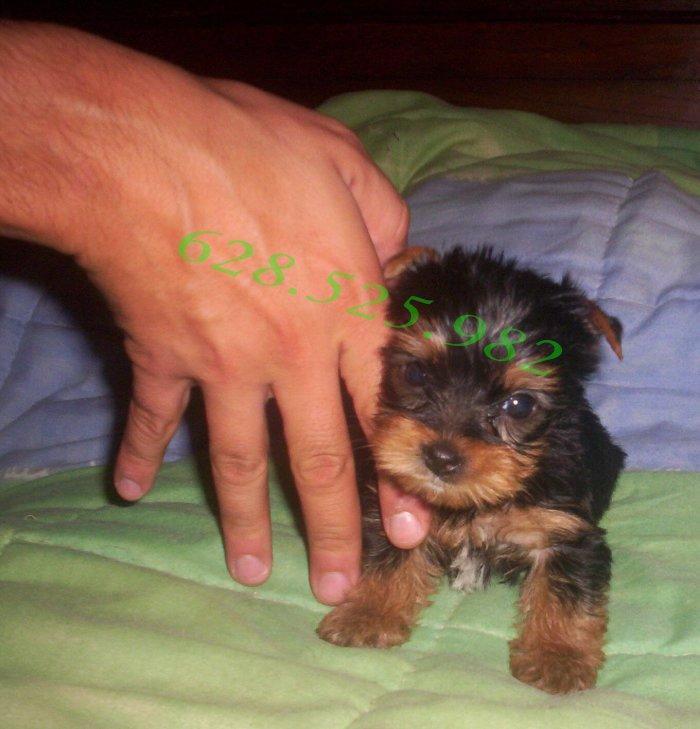
Yorkshire_terrier